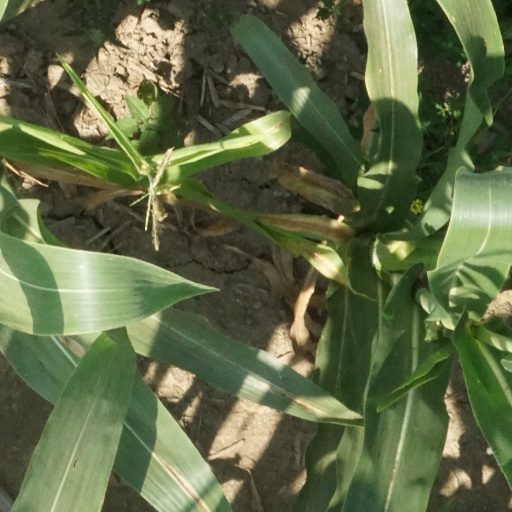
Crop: maize; corn